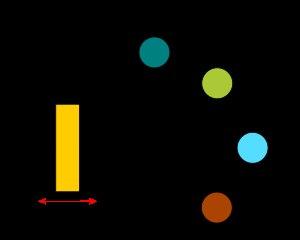
En réseau informatique, on dit qu'un routeur fait du network address translation lorsqu'il fait correspondre des adresses IP à d'autres adresses IP. En particulier, un cas courant est de permettre à des machines disposant d'adresses privées qui font partie d'un intranet et ne sont ni uniques ni routables à l'échelle d'Internet, de communiquer avec le reste d'Internet en utilisant vers l'extérieur des adresses externes publiques, uniques et routables.